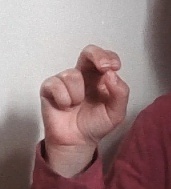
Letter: gaaf